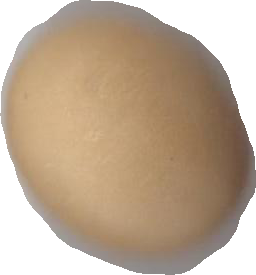
Variety: Dega